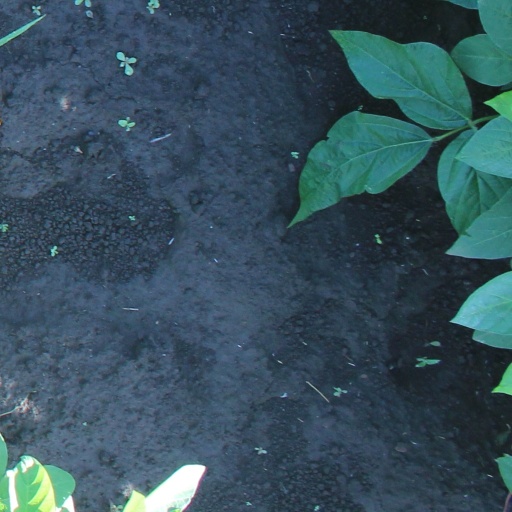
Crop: soybean